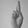
ASL letter: R